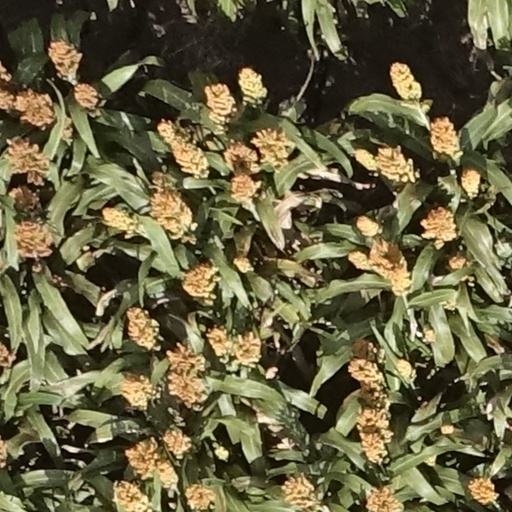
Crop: sorghum